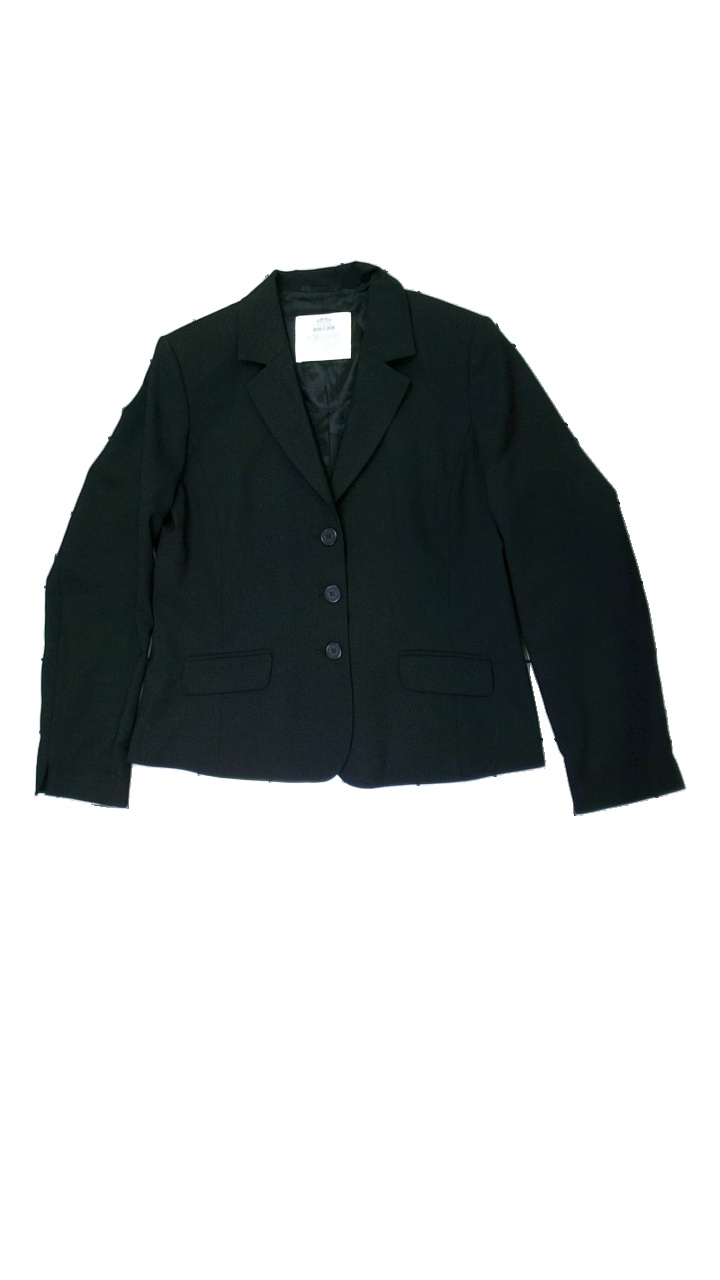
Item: Blazer (Ladies)
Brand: New House
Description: Black blazer from New House, size 44. Good condition.
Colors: Black
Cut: Regular
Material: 54% poly. 44% wool, 2% lycra (from clothing tag)
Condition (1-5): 4
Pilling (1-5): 5
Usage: Reuse
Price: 50-100